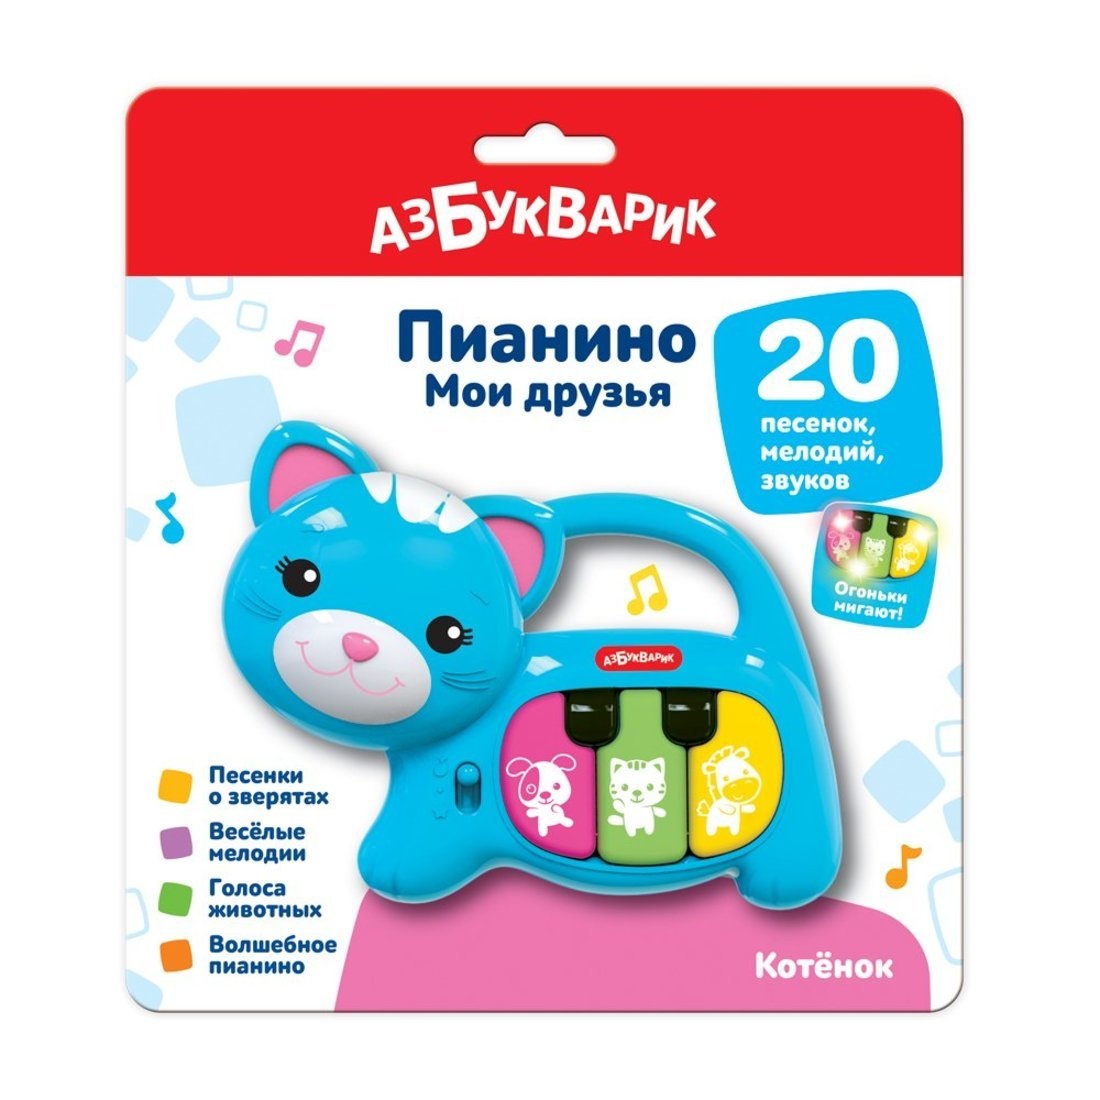
Котенок (Пианино Мои друзья)
Миниатюрное пианино в виде забавного котенка разработано специально для малышей. Игрушка работает в двух режимах. В режиме «Песенки и мелодии» ребенок при нажатии на клавиши послушает песенки о зверятах, любимые потешки и веселые мелодии. Если переключить игрушку в режим «Волшебное пианино», то каждый малыш сможет почувствовать себя настоящим музыкантом! Нажимая на яркие клавиши, ребенок сам сыграет 5 известных мелодий: «Каравай», «Чижик-пыжик», «Во саду ли, в огороде», «Как у наших у ворот», «Два веселых гуся». Огоньки на клавишах мигают и поднимают настроение. Пианино «Мои друзья» – это игрушка, которая не просто развлекает малыша, но и развивает у него музыкальные способности и слуховое восприятие.Игрушка работает от 2-х батареек типа ААА на 1,5 V (входят в комплект).Материал изготовления: пластмасса.Рекомендованный возраст: 3 года + #ASTTD# Search Terms: НОВИНКИ , NOVINKI , 4630027292995 , 1795362
Brand: Азбукварик
Category: Toys & Games > Toys > Musical Toys > Pianos & Keyboards